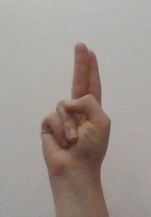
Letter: taa